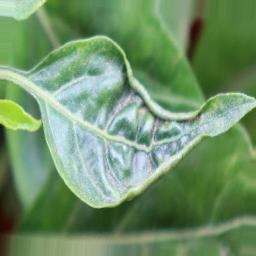
Label: mites_and_trips